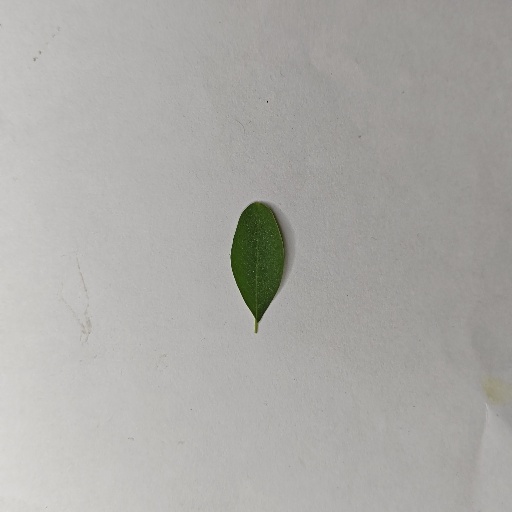
Species: Sojina
Leaf condition: Healthy Leaf